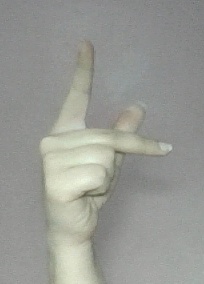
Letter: dha